Société de Lecture

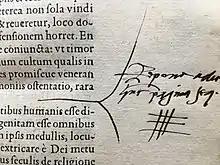
Handwritten annotation by John Calvin discovered in the Société de Lecture's collections in 2020.

The library is a historian's dream, providing access to numerous complete collections of journals and newspapers. It contains numerous old European periodicals, particularly from the 17th and 18th centuries ("Mercure de France", "Mercure danois", "Journal des savants", "Bibliothèque britannique", "La rivista europea", "Simplicissimus", "Revue des Deux Mondes", "Punch"). It owns all the issues of the "Journal de Genève", a Swiss daily newspaper with an international audience (1826-1998). It subscribes to about a hundred current periodicals and about ten daily newspapers are available to members. From 1976 to 1980, the Société de Lecture even received Playboy.